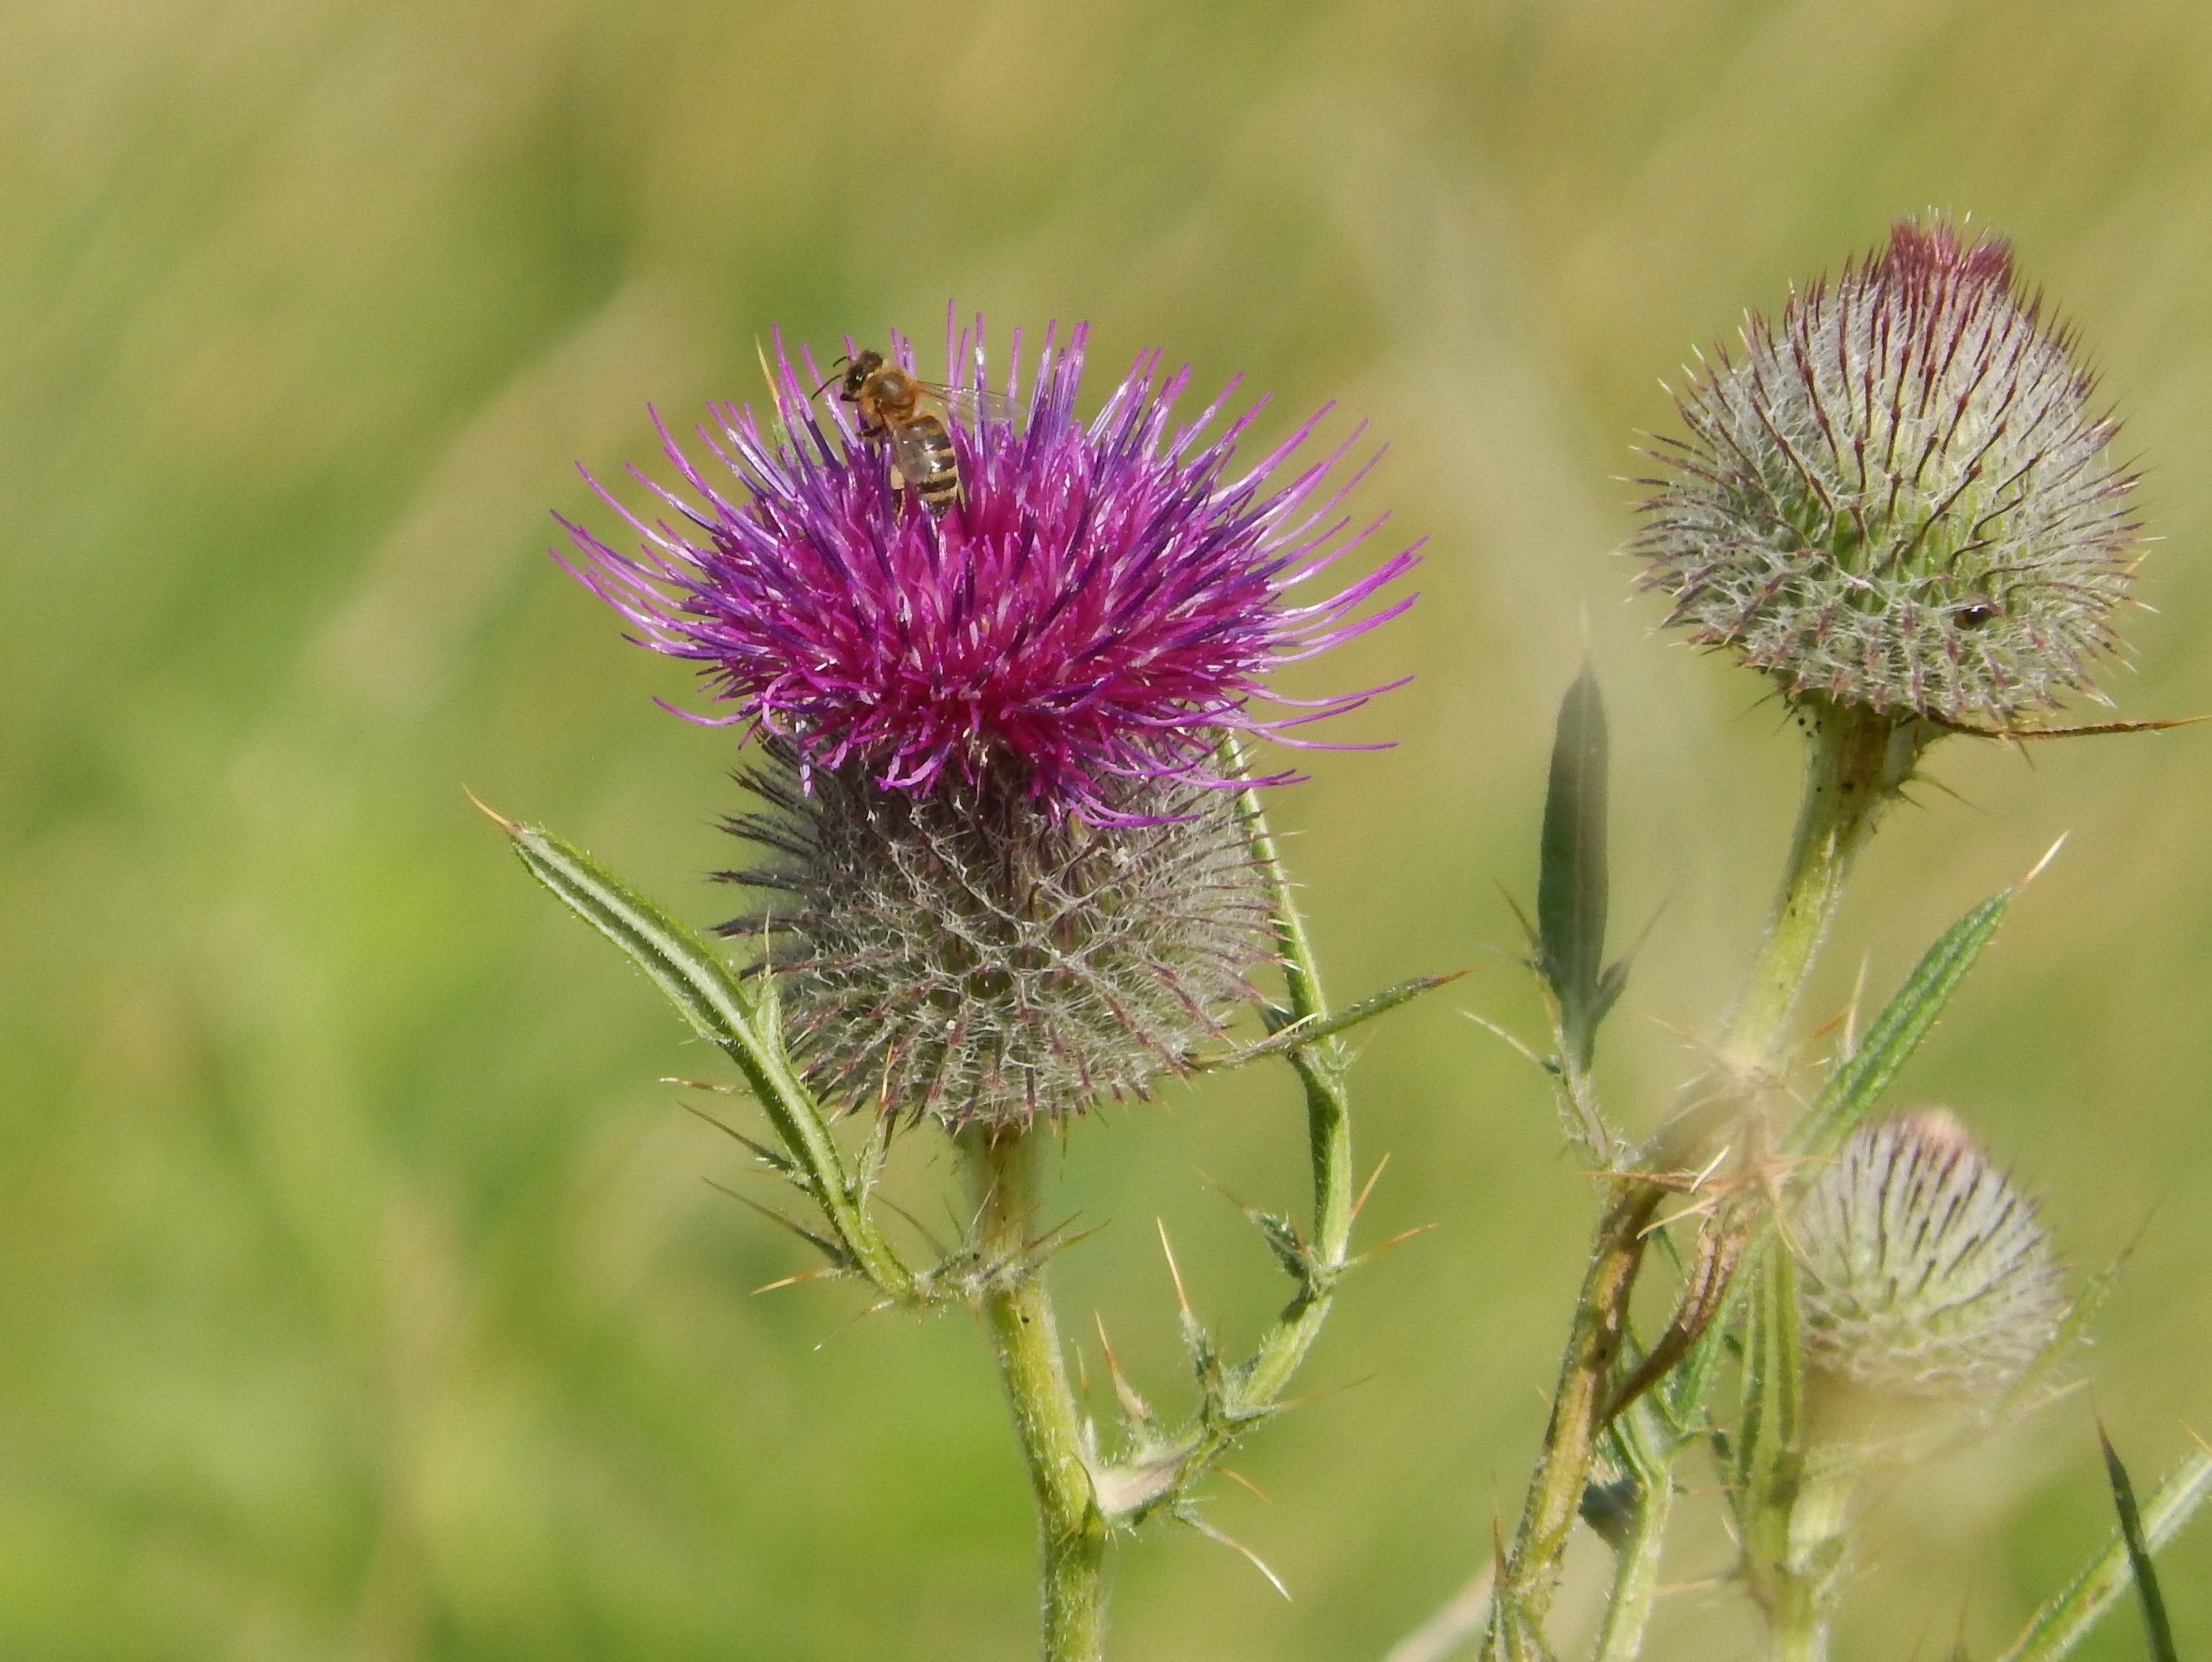
plant, meadow, prairie, flower, produce, natural, botany, flora, wildflower, close up, thistle, wasp, macro photography, flowering plant, daisy family, silybum, grass family, plant stem, land plant, artichoke thistle